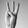
ASL letter: W